Sinking of HMS Victoria

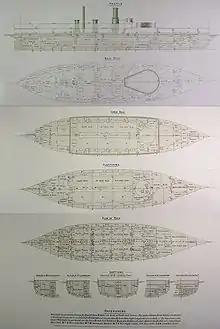
Plan drawings of HMS "Victoria"

It was established that the ship would have been in no danger had her watertight doors been closed in time. Bourke was found blameless, since the collision was due to Admiral Tryon's explicit order but the judgement carried an implied criticism of Rear-Admiral Markham. Winsloe complained afterwards that he had not been permitted to properly make his case, and that there was more than enough evidence to convict Markham and others of his crew of negligence. Back in England, confusion reigned in the press as to whether the findings about Markham were an indictment or not, and whether or not it was the duty of an officer to disobey a dangerous order. The "Saturday Review" commented, "the court has evaded the real point with a slipperiness (for we cannot say dexterity) not wholly worthy of the candour we expect from officers and gentlemen." Captain Gerald Noel of "Nile", who had given evidence critical of "Camperdown"s actions, wrote to Markham observing that things might have turned out better had he been on any ship other than "Camperdown", and that in his opinion Captain Johnstone was incompetent. Lord Charles Beresford and Admiral of the Fleet Sir Geoffrey Phipps Hornby published a joint letter in the "United Service Gazette" that: "Admiral Markham might have refused to perform the evolution ordered, and the "Victoria" might have been saved. Admiral Markham, however, would have been tried by court-martial, and no one would have sympathised with him as it would not have been realized that he had averted a catastrophe. Unconditional obedience is, in brief, the only principle on which those in service must act." This contrasted with a statement contained in the official signal book; "Although it is the duty of every ship to preserve as correctly as possible the station assigned to her, this duty is not to be held as freeing the captain from the responsibility of taking such steps as may be necessary to avoid any danger to which she is exposed, when immediate action is imperative and time or circumstance do not admit of the Admiral's permission being obtained."